Joe Paul (lyricist)

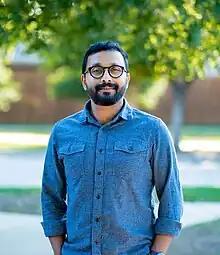

Joe Paul is an Indian lyricist and music composer who works in Malayalam Cinema. He began his film career in 2015 with the movie "You Too Brutus".